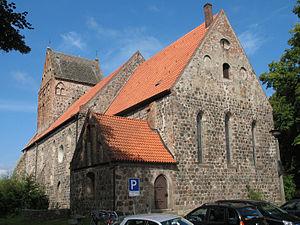
Lychen est une ville d'Allemagne située dans l'arrondissement d'Uckermark au nord du Brandebourg. Elle comptait 3 109 habitants au 31 décembre 2014. Sa population est en baisse constante.